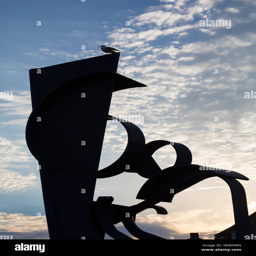
sculpture by sculpture artist silhouetted against interesting cloud formation in the sky